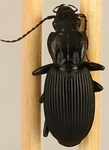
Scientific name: Pterostichus lachrymosus
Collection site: Mountain Lake Biological Station NEON (MLBS), plot MLBS_008